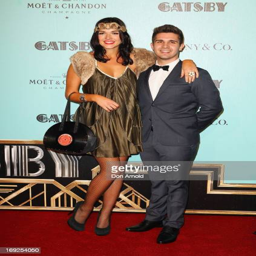
person and guest arrive for the premiere of book